The Predators (film)

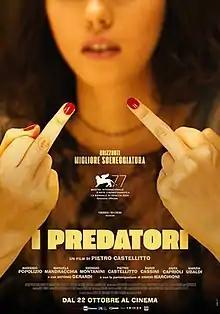
Film poster

The Predators is a 2020 Italian comedy-drama film written and directed by Pietro Castellitto in his directorial debut.